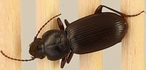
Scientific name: Pterostichus restrictus
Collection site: Rocky Mountains NEON (RMNP), plot RMNP_012